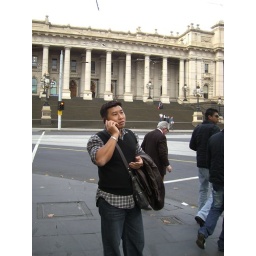
Snapped by me while bb is on the phone waiting for green light..behind him is the Paliament House